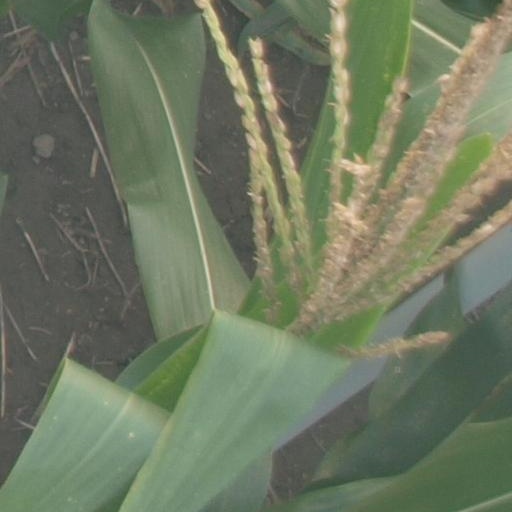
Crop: maize; corn